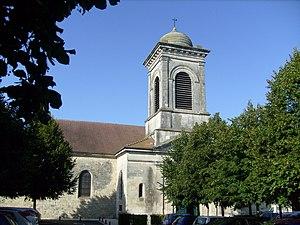
L'église Saint-Martin à Pons
Cet article présente les faits marquants de l'histoire de Pons, petite ville du sud-ouest de la France.
Cet article recense une partie des monuments historiques de la Charente-Maritime, en France.
L’église Saint-Martin est la plus importante des deux églises paroissiales de la ville de Pons, en Charente-Maritime.